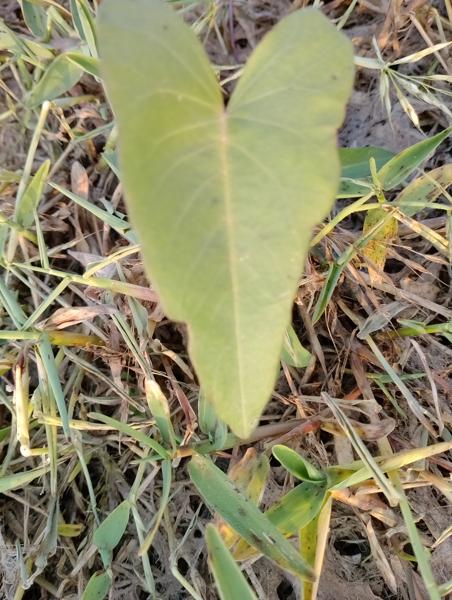
Weed species: Ipomoea aquatic